South Atlantic High

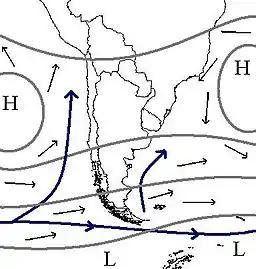
South Atlantic High on the right.

South Atlantic High is a semipermanent pressure high centered at about 25°S, 15°W, in the Atlantic Ocean. It is also called the St. Helena High, Saint Helena island being the only land in the area. It can stretch thousands of miles across the South Atlantic. This does not mean that the position and the intensity of this anticyclone are permanent, but just that there is an anticyclone on the maps describing the average monthly pressure. This area of high pressure is part of the great subtropical belt of anticyclones called the subtropical ridge.